History of nicotine marketing

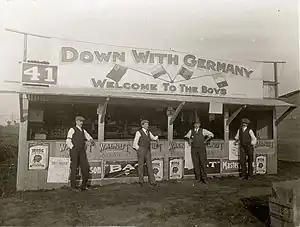
World War I, circa 1915. A tobacco concession stand, with ads, at Valcartier military base near Quebec City

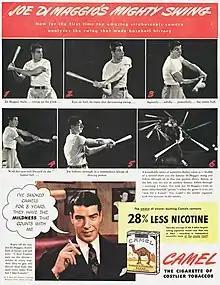
Advertisement featuring baseball player Joe Dimaggio in 1941

Free or subsidized branded cigarettes were distributed to troops during World War I. Demand for cigarettes in North America, which had been roughly doubling every five years, began to rise even faster, now approximately tripling during the four years of war.